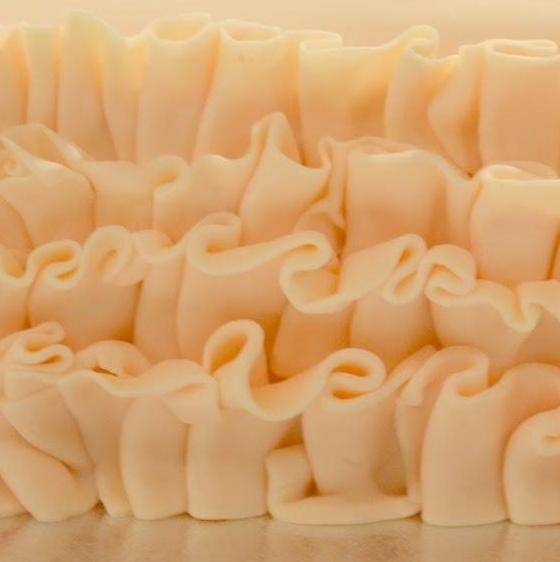
Texture: frilly